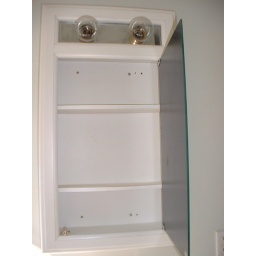
Medicine cabinet in full bath